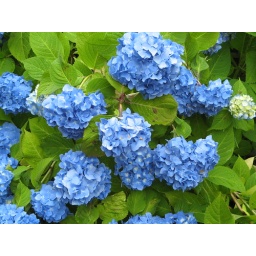
Cape Cod's acidic soil releases aluminum, which is accumulated by hydrangea plants and gives their flowers a blue color.